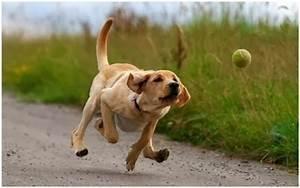
dog